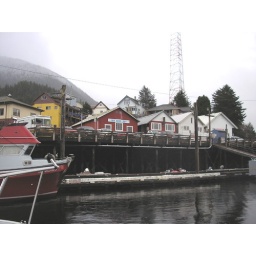
The view of the shop and Thomas Street....a wooden street built on pilings over the water